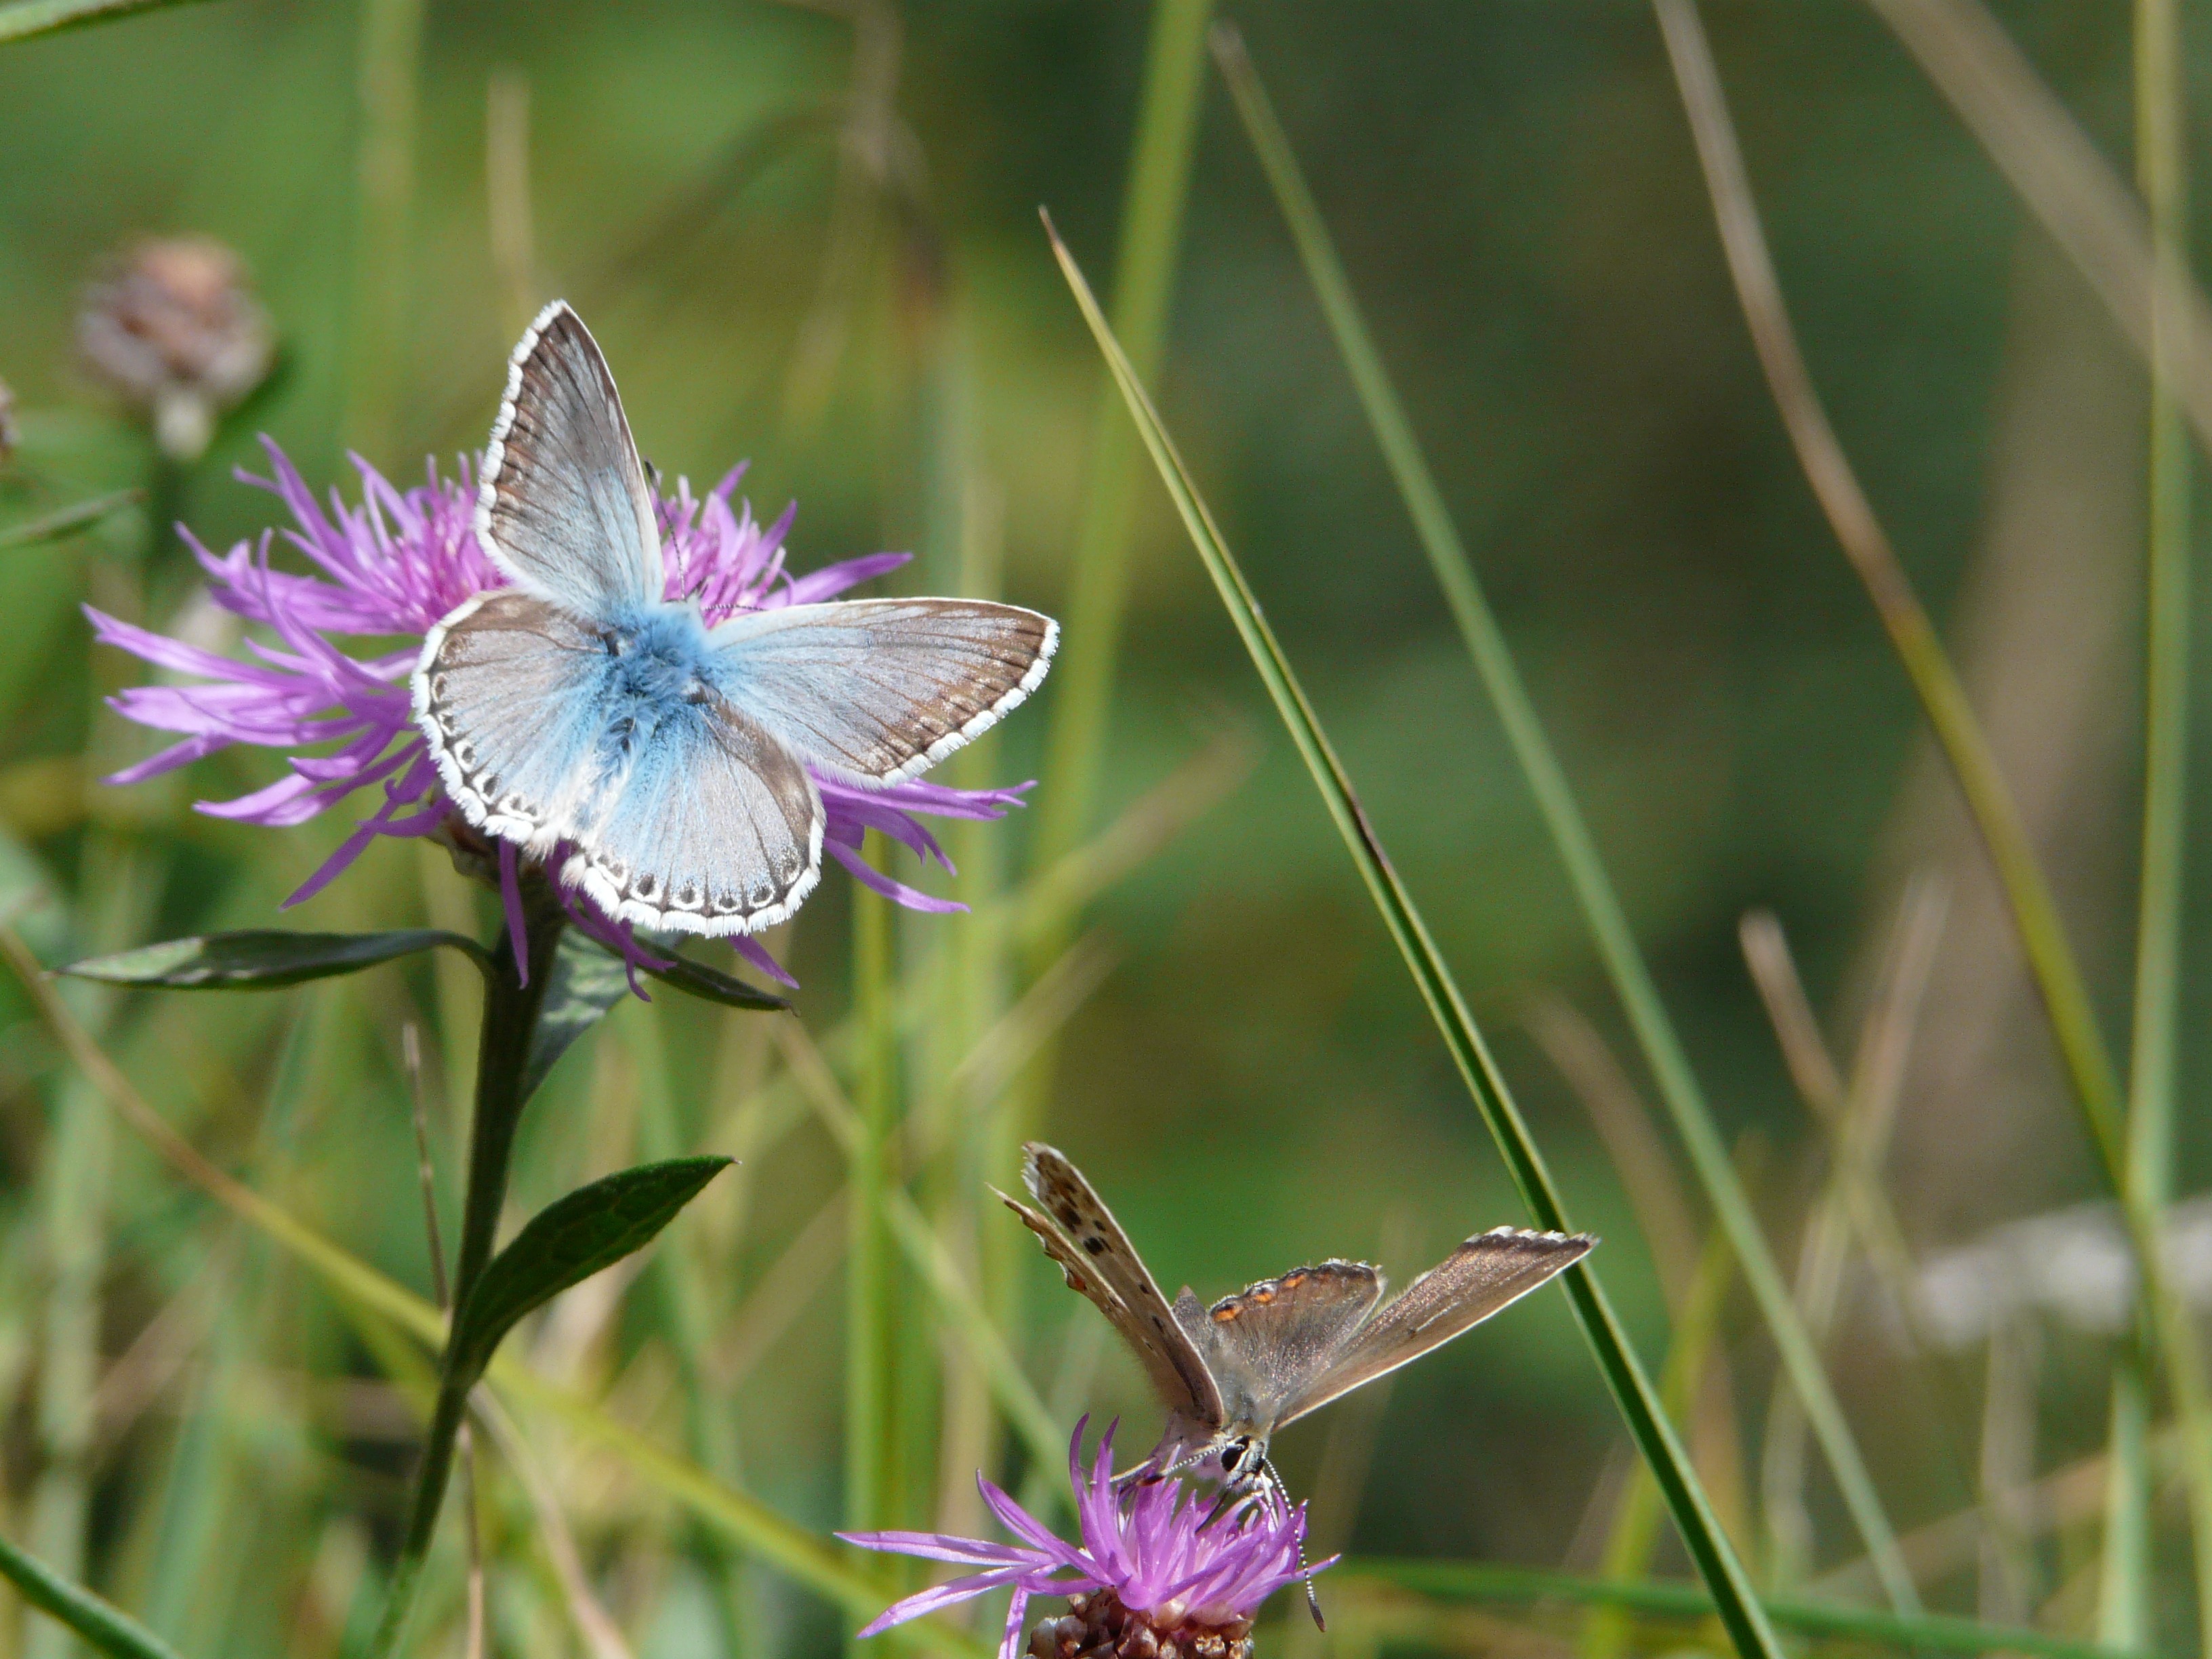
nature, grass, mountain, plant, meadow, prairie, flower, insect, botany, butterfly, flora, fauna, invertebrate, wildflower, close up, alps, insects, nectar, pieridae, macro photography, flowering plant, land plant, moths and butterflies, lycaenid